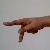
The image shows a hand gesture representing the letter 'P' in Indian Sign Language.